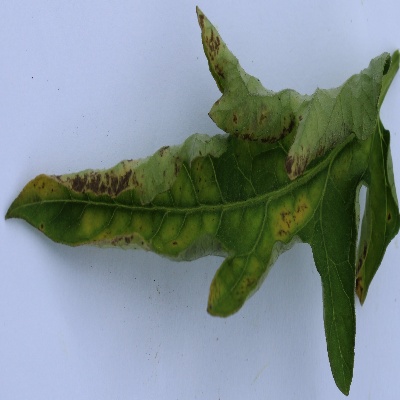
Crop: Tomato
Condition: leaf curl